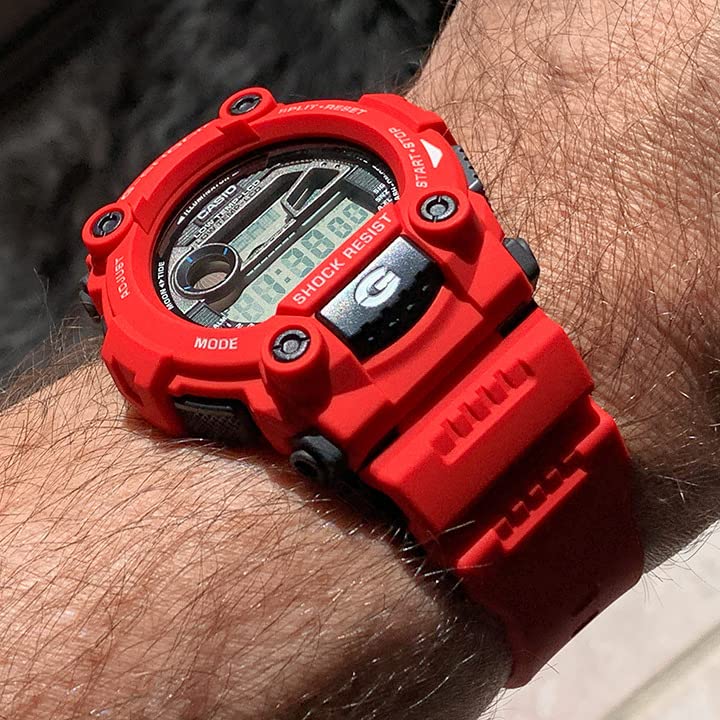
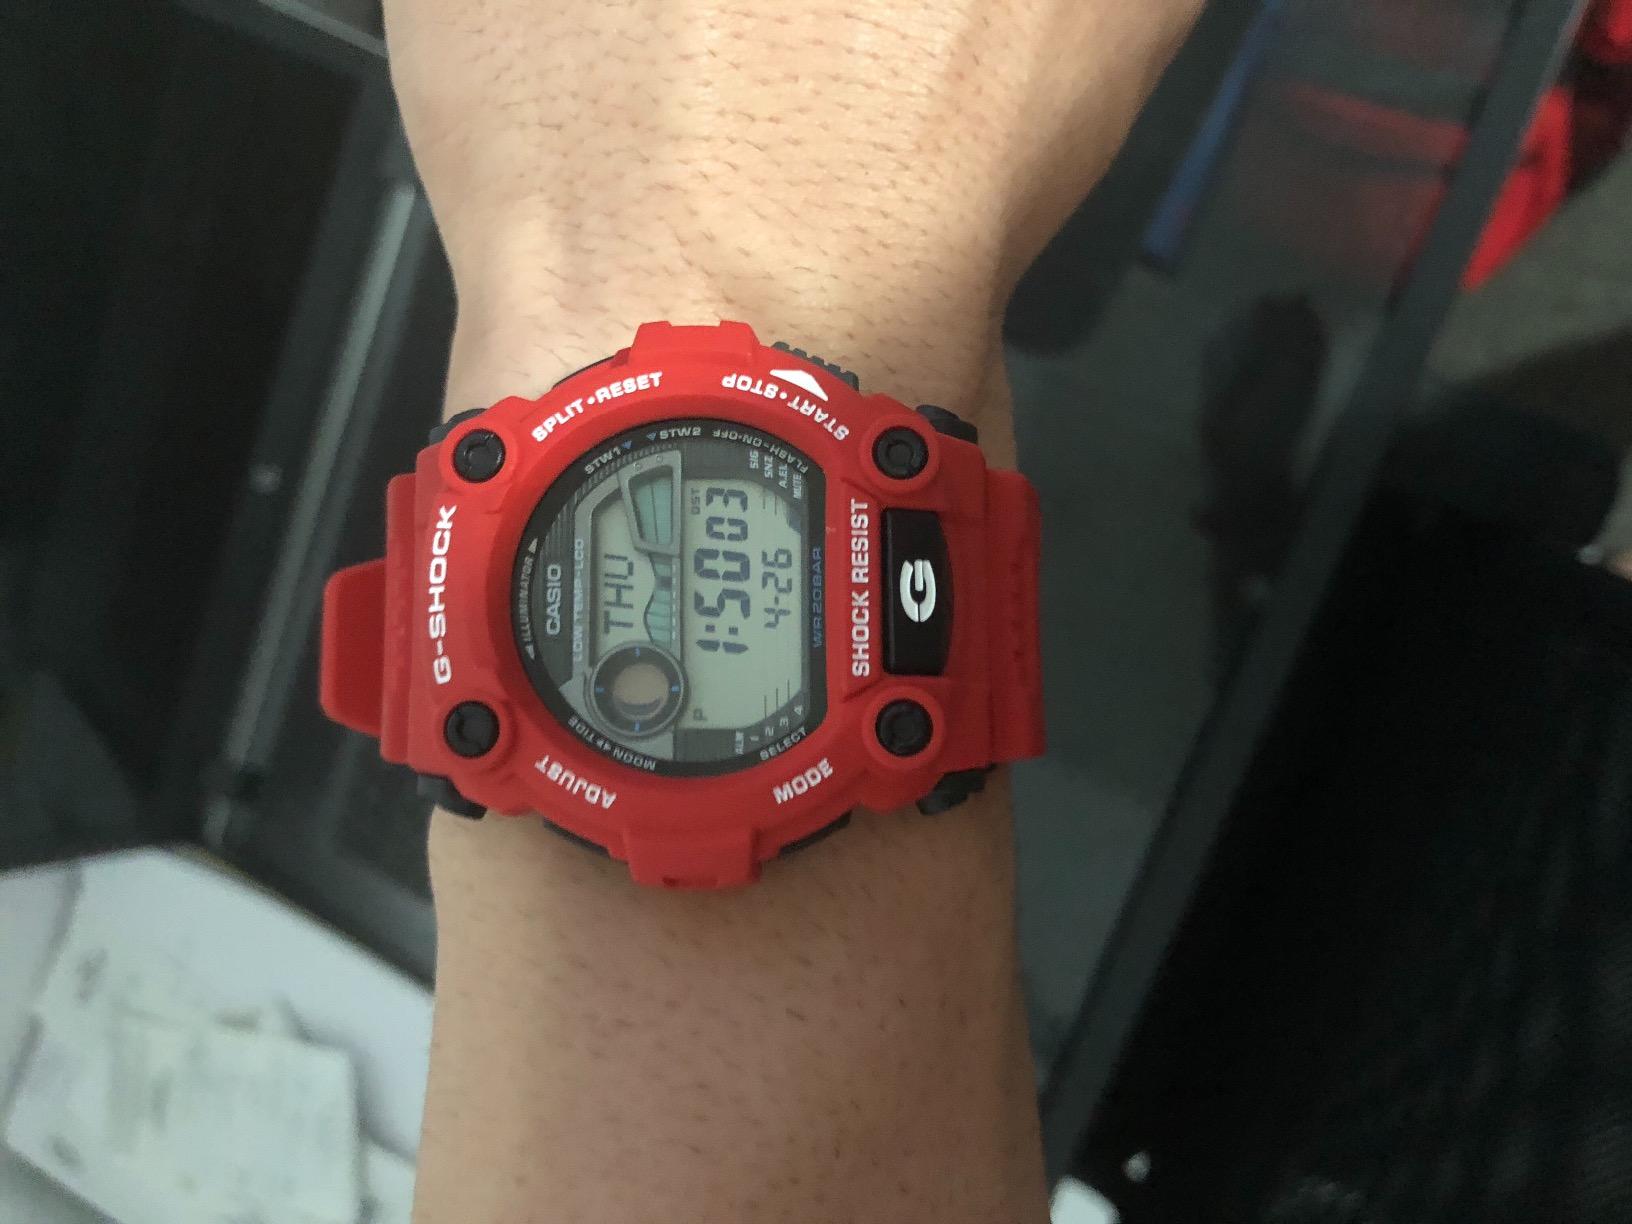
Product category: accessories_watch
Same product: yes